Muskellunge

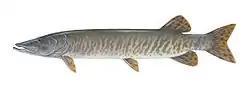
Illustration of a Muskellunge

As muskellunge grow longer they increase in weight, but the relationship between length and weight is not linear. The relationship between them can be expressed by a power-law equation: